Azayamankawin

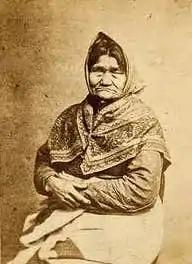
Old Bets (c.1862)

As of 1861, there were 100 men stationed at Fort Ridgely; only a few of them were there with their families. Stories about the interaction between “Old Betts” and the soldiers’ wives illustrate the cultural misunderstandings that often ensued.